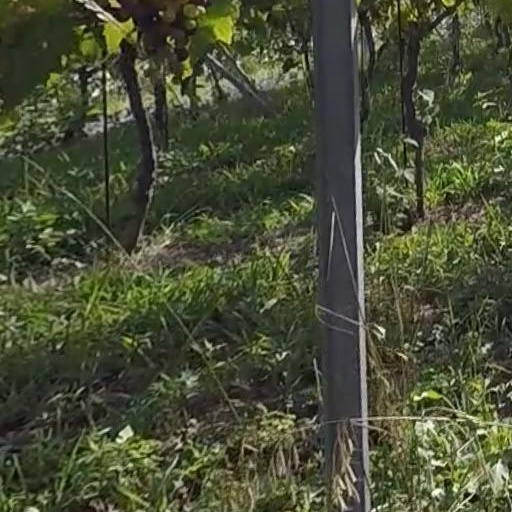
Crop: grape